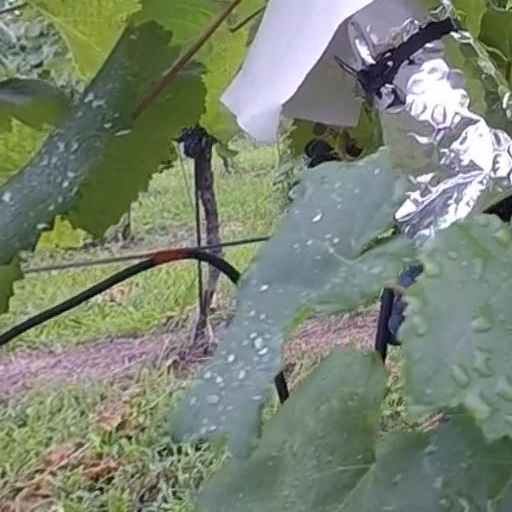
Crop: grape